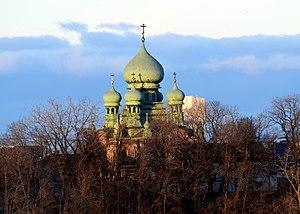
Les Russo-Américains sont les Américains d'origine russe. Plusieurs groupes ethniques sont confondus comme les Biélorusses, les Ukrainiens, les Arméniens, les Géorgiens, et d'autres groupes présents en Russie à différentes époques et parlant la langue russe.